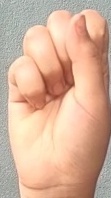
ASL sign: S